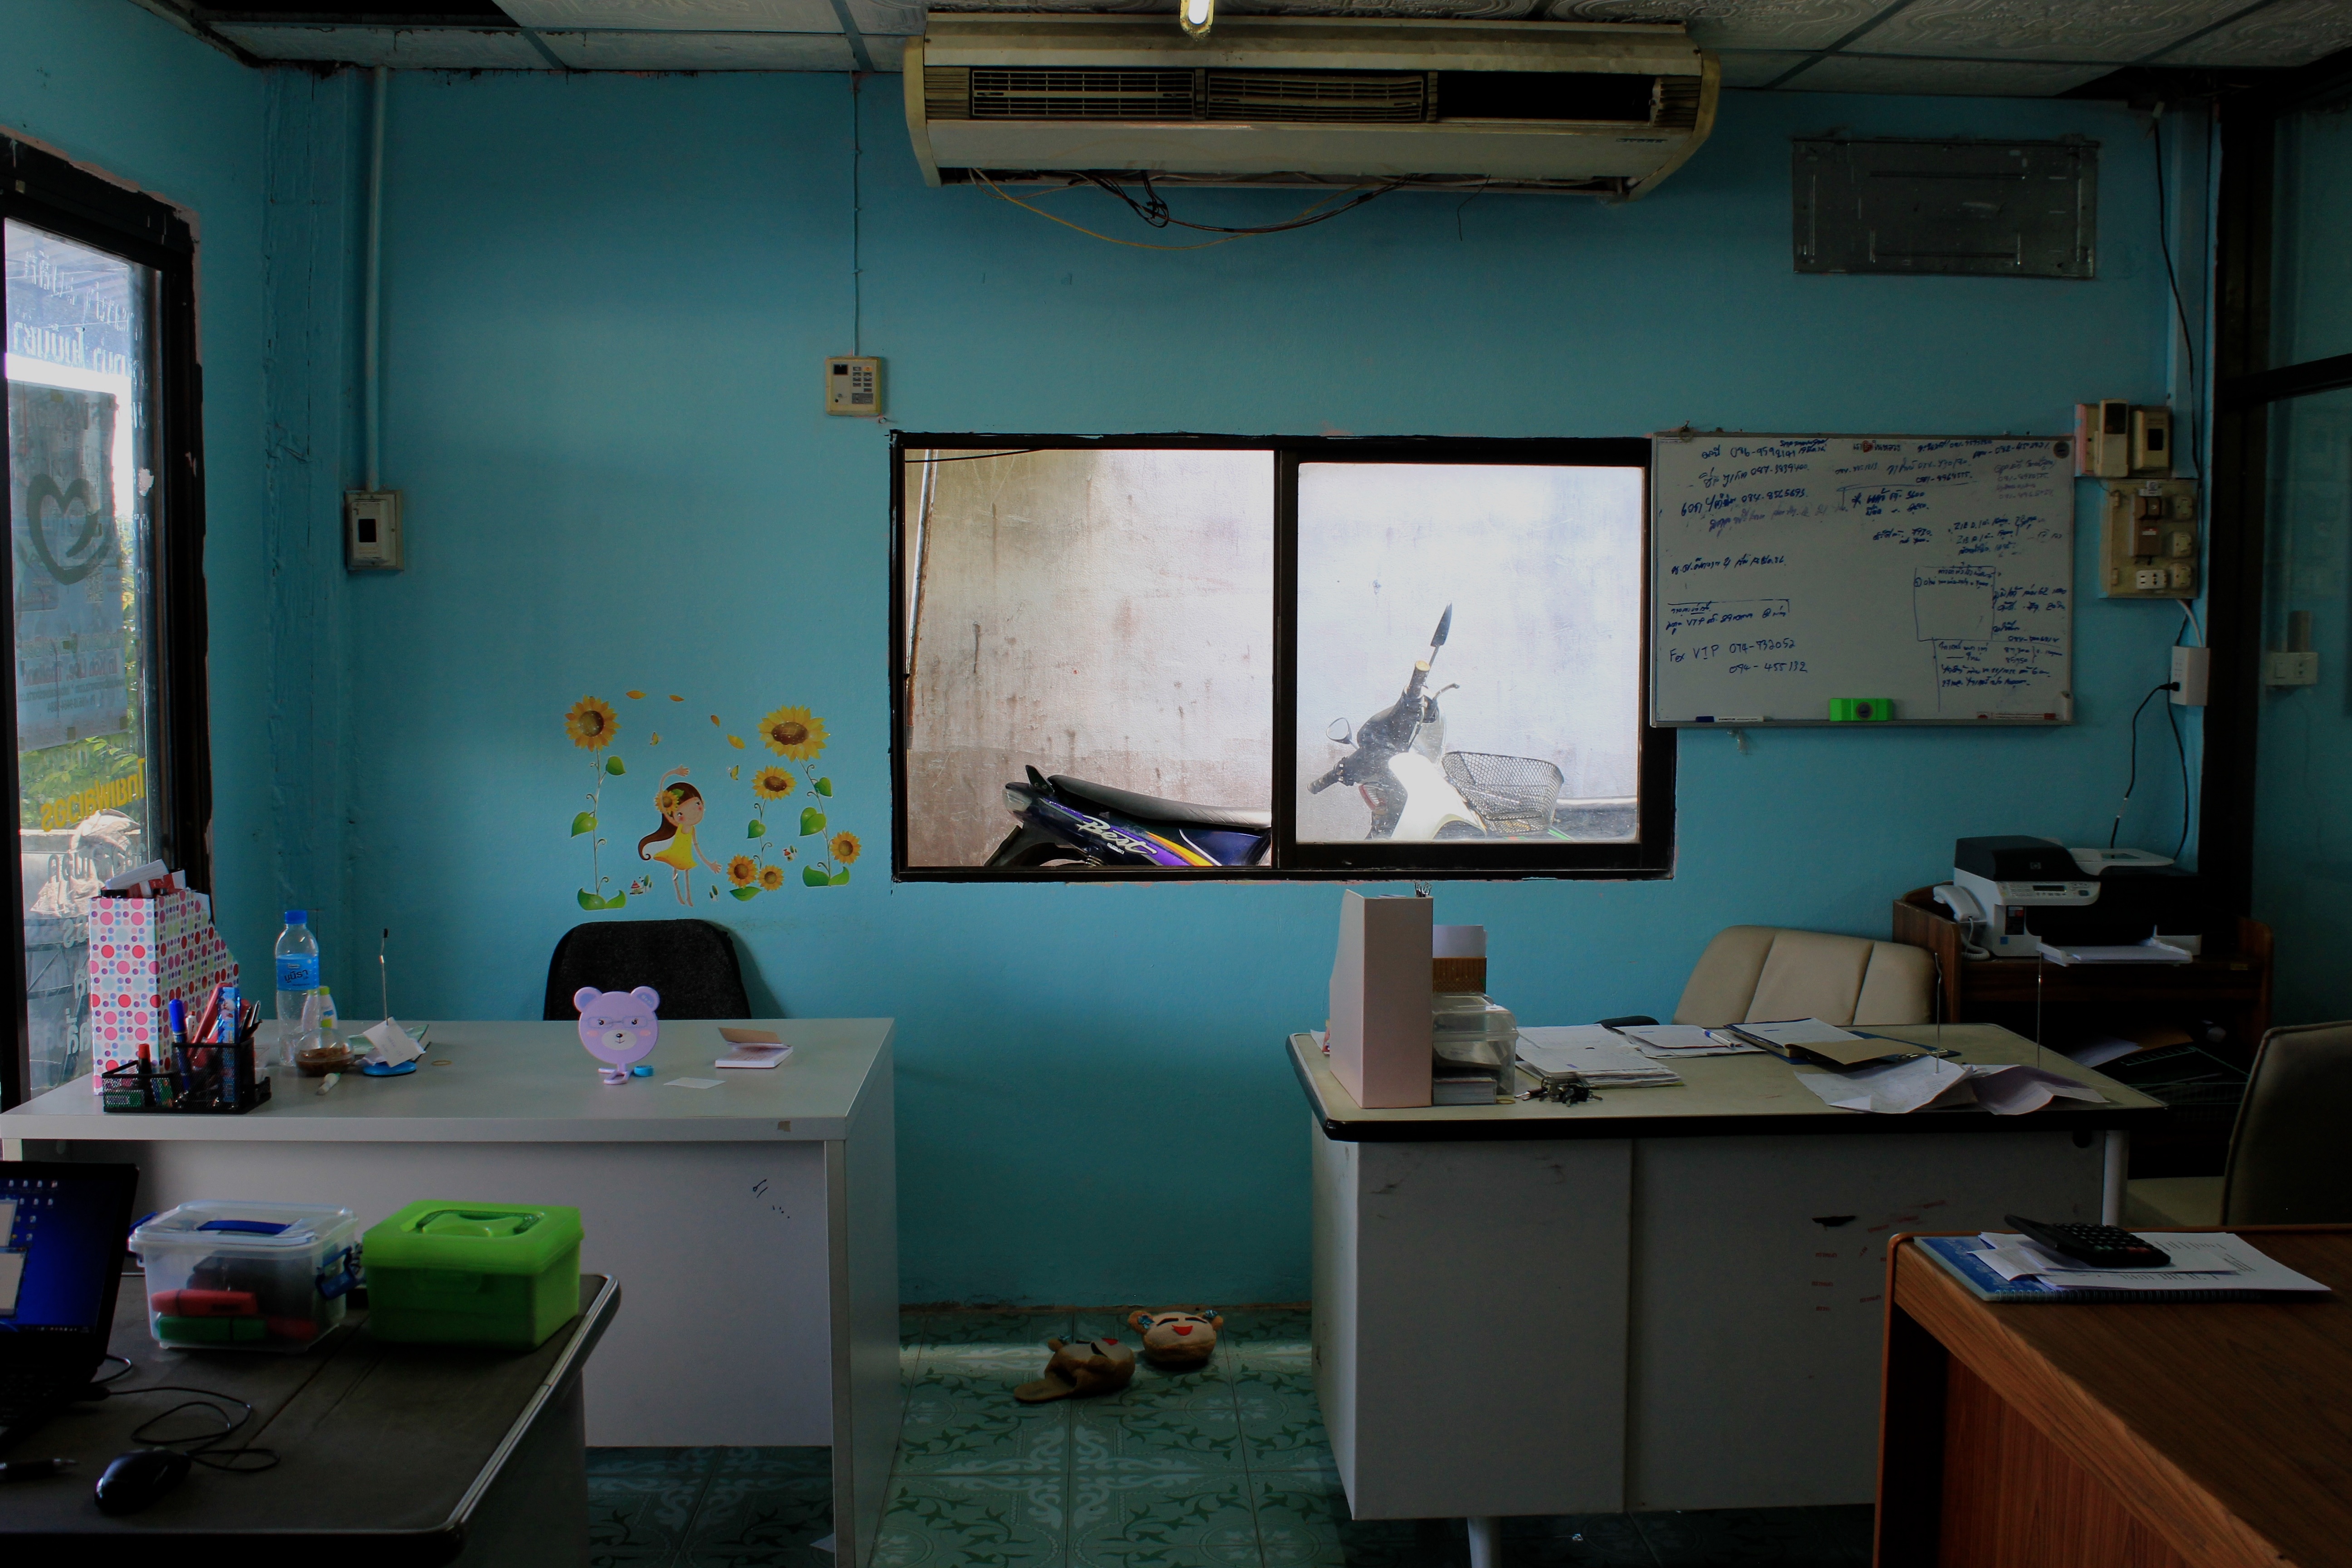
office, room, classroom, interior design, design